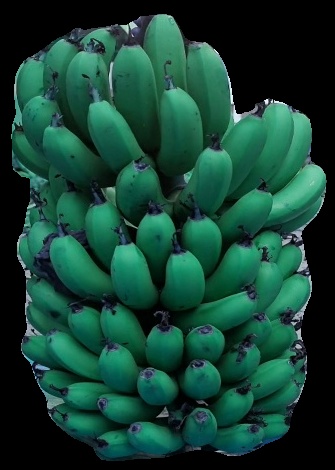
Variety: pachbale
Grade: grade2